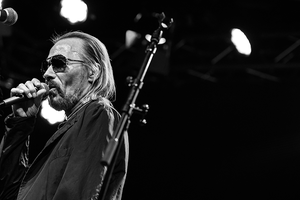
Steen Jørgensen (sanger)
Steen Jørgensen i Aarhus (2018)
Steen Birger Jørgensen er en dansk sanger, sangskriver og skuespiller, bedst kendt som forsanger for rockbandet Sort Sol.